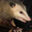
Label: possum